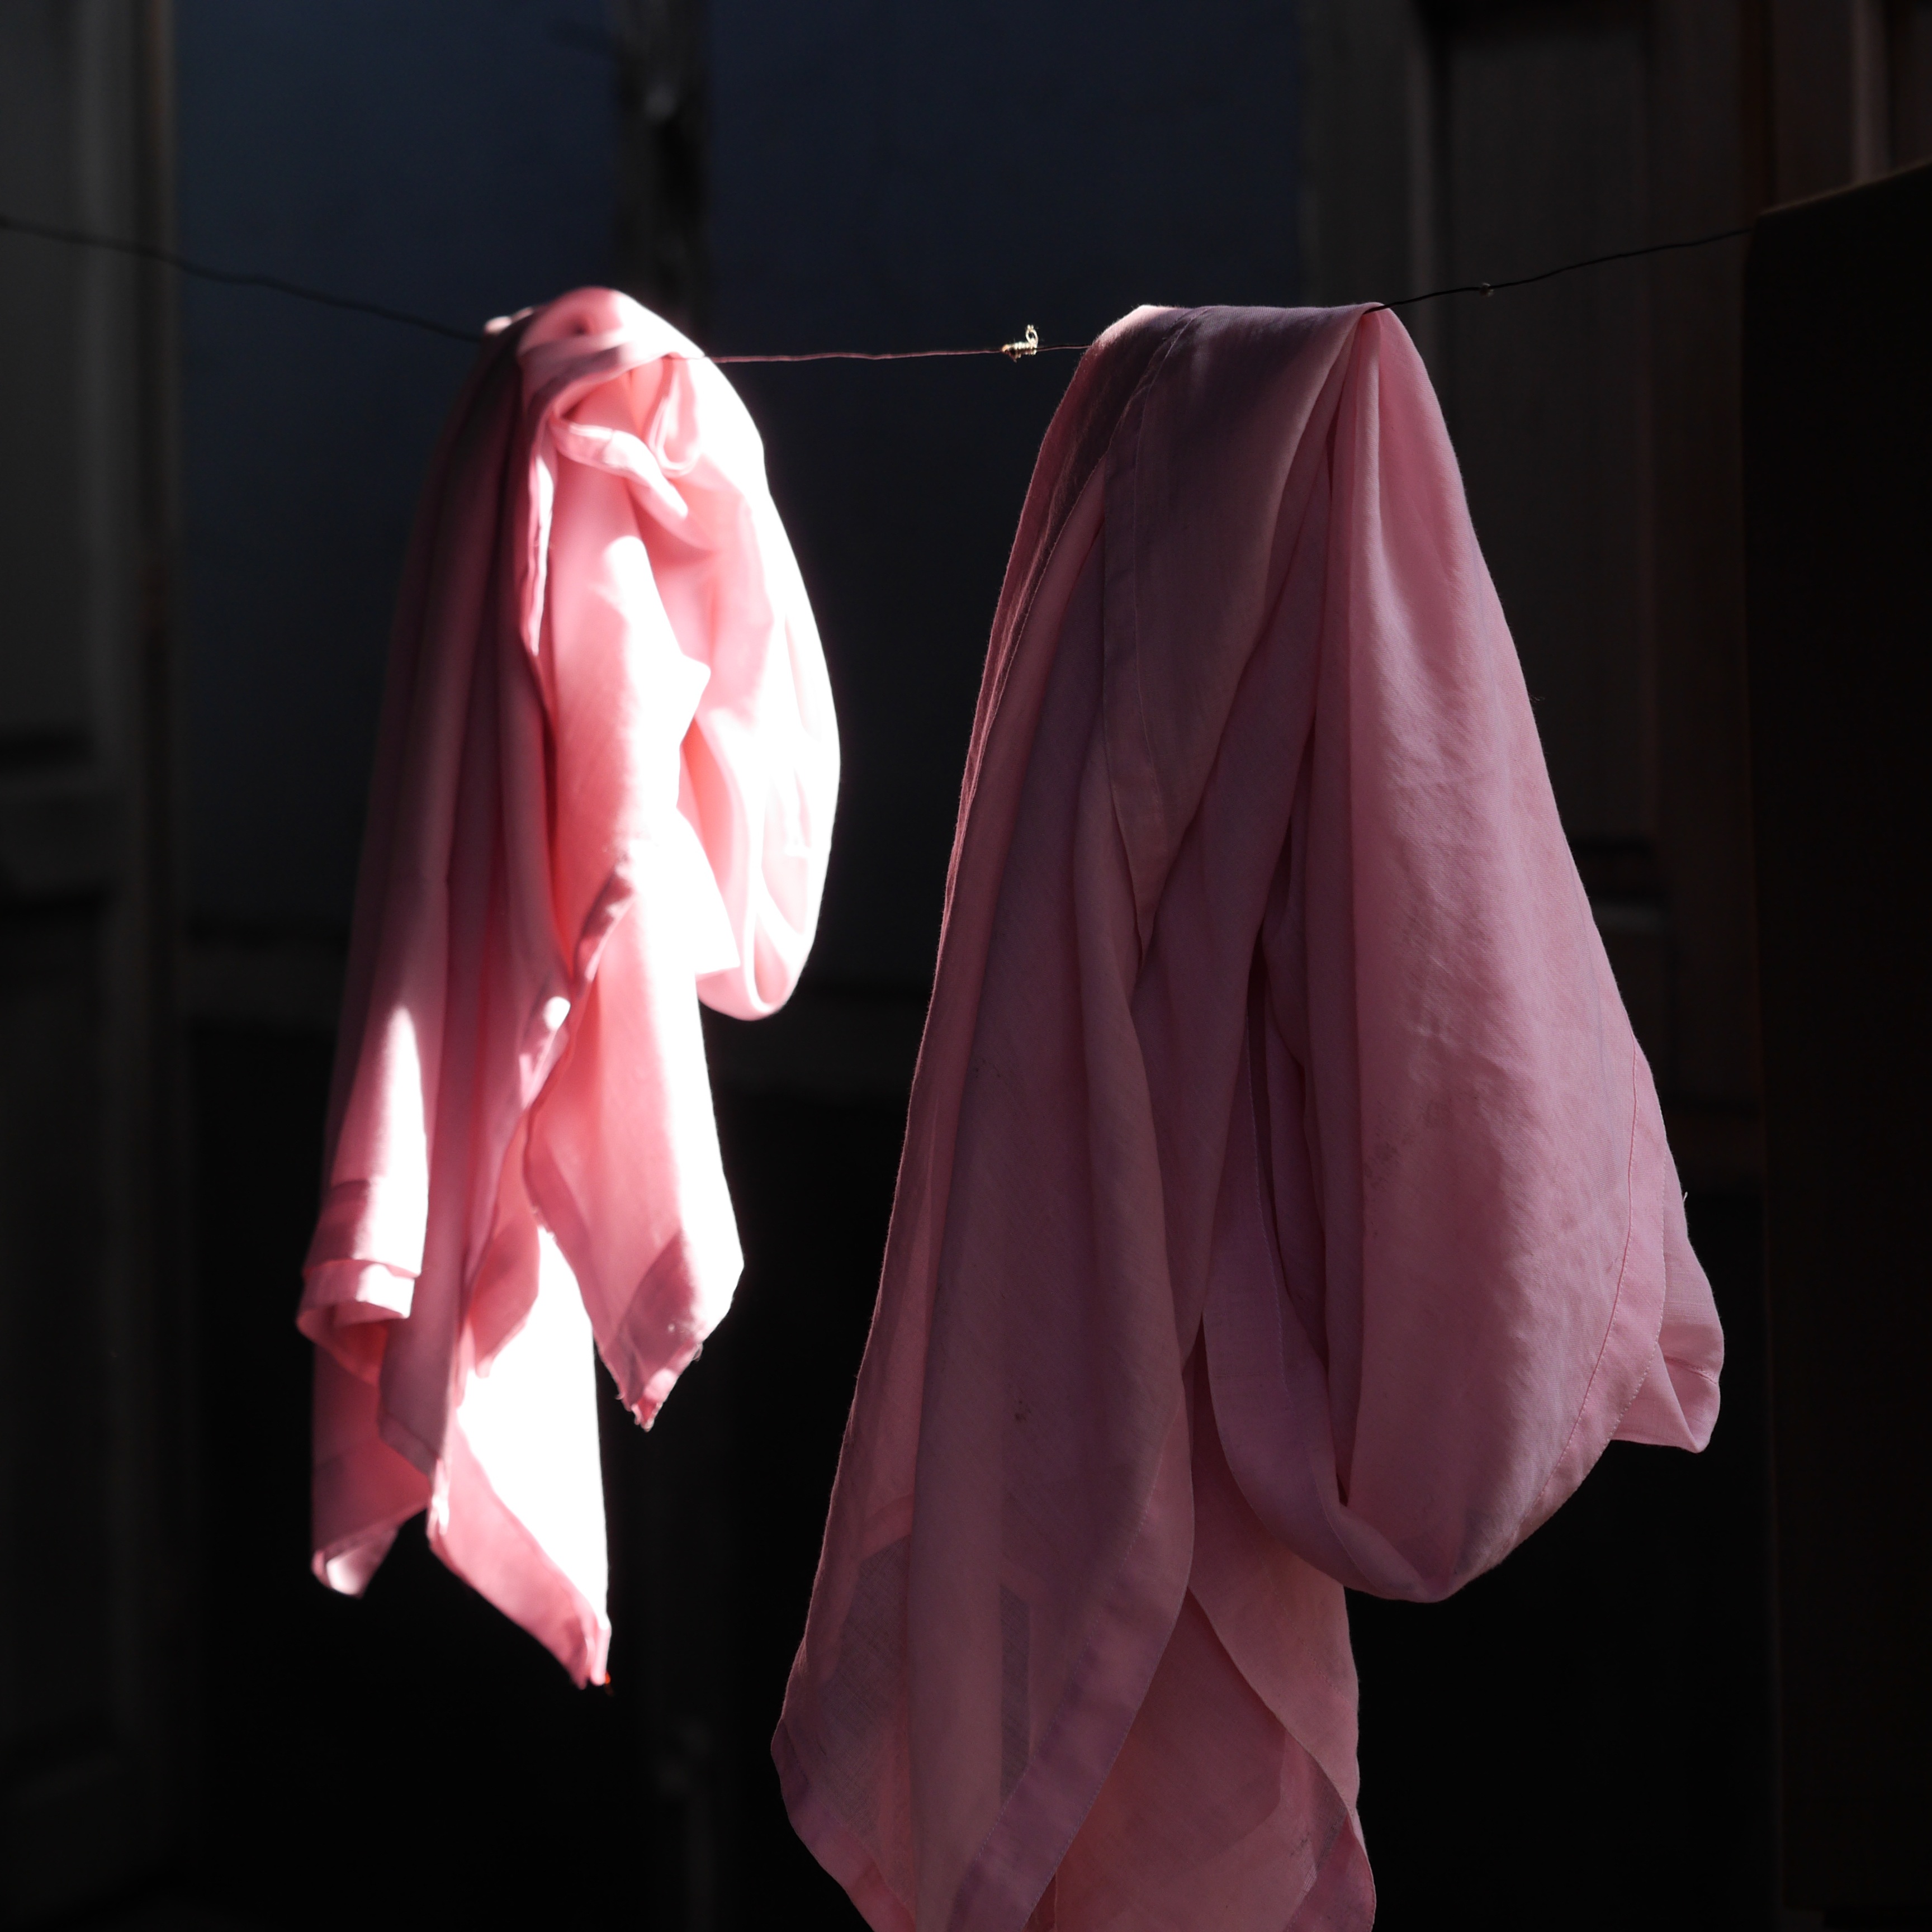
spring, red, color, buddhism, fashion, clothing, pink, outerwear, laundry, dress, towels, costume, myanmar, burma, nunnery